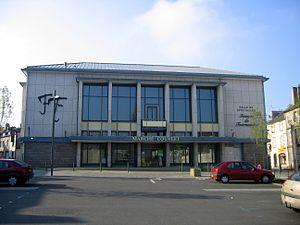
Le marché couvert de Landivisiau dans le Finistère
Landivisiau [lɑ̃divizjo] est une commune du département du Finistère, dans la région Bretagne, en France.